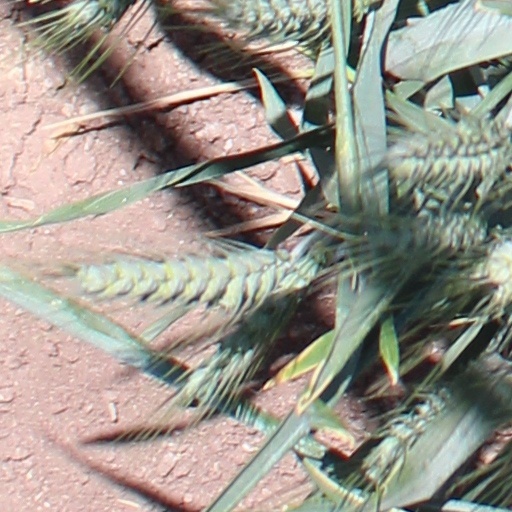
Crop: wheat